Le Vauclin

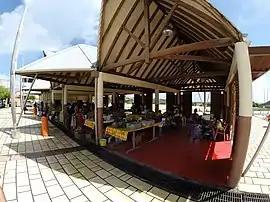
The fruit and vegetable market in Le Vauclin

Le Vauclin is a commune in the French overseas department and region, and island of Martinique.